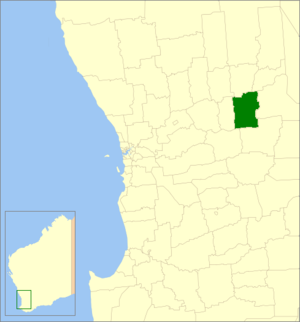
Le Comté de Kellerberrin est une zone d'administration locale au sud-est de l'Australie-Occidentale en Australie. Le comté est situé à 60 kilomètres à l'ouest de Merredin et à environ 200 kilomètres à l'est de Perth, la capitale de l'État.